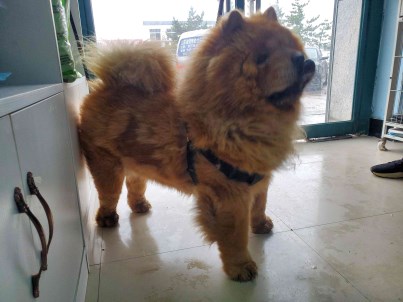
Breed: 329-n000119-chow